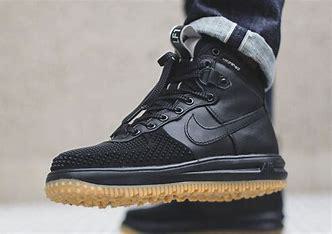
Brand: Nike
Model: Lunar Force 1 Duckboot